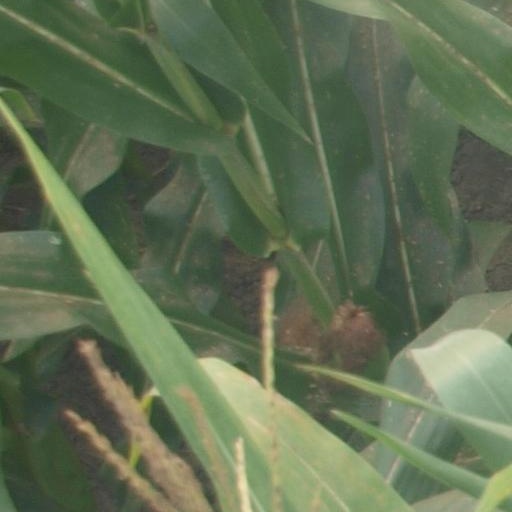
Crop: maize; corn